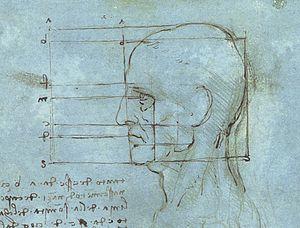
Léonard de Vinci, né le 15 avril 1452 à Vinci et mort le 2 mai 1519 à Amboise, est un peintre italien et un homme d'esprit universel, à la fois artiste, organisateur de spectacles et de fêtes, scientifique, ingénieur, inventeur, anatomiste, peintre, sculpteur, architecte, urbaniste, botaniste, musicien, poète, philosophe et écrivain.